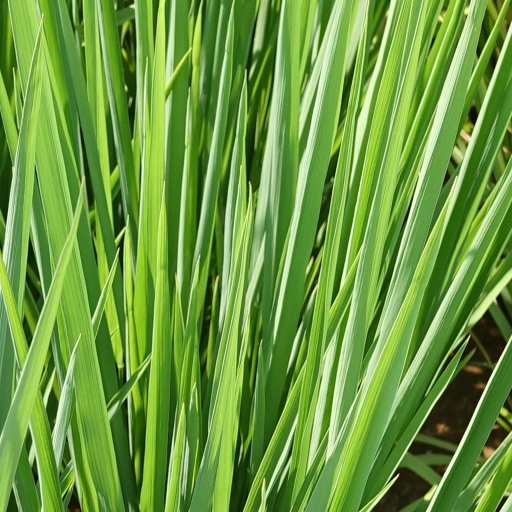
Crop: rice